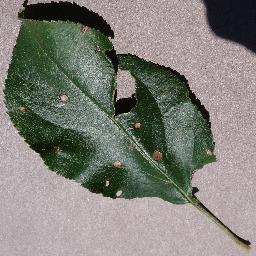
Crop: apple
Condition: black_rot